Croatian checkerboard

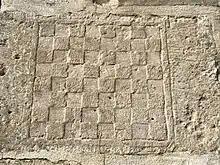
Croatian checkerboard from the Church of St. Lucy, Jurandvor

According to one legend, the Croatian king Stjepan Držislav was captured by the Venetians, only to challenge Doge Pietro II Orseolo to a chess match for his freedom. He went on to win all three games of said match, and in some versions even won control over the cities of Dalmatia as well. He then incorporated the chessboard pattern into his coat of arms to commemorate this triumph. However, the earliest known records of this story come much later than the events described, written in a greater literary context of romantic nation-building, and thus cannot be taken as historical.